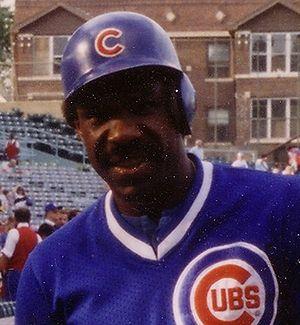
Andre Nolan Dawson est un ancien voltigeur des Ligues majeures de baseball qui a fait carrière de 1976 à 1996. Il est membre du Temple de la renommée du baseball.